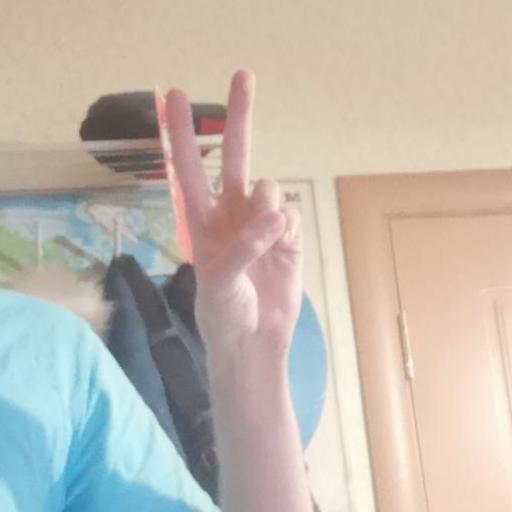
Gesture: peace